Last Rebellion

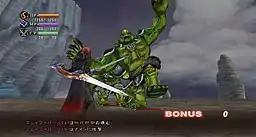
Gameplay screenshot of Nine fighting against a Belzed.

Exploration is free-roaming, but in combat, the mechanics become turn-based. The battle system will allow the player to target specific body parts of an enemy, and the reaction will be realistic; hence, if you shoot out the legs of an opponent, his or her movement will be drastically reduced, while blows to the arms will weaken their attacks. By strategically striking key areas of the body, players can strip the enemy of their ability to fight. Players can switch back and forth between the two characters during battle. Since Nine and Aisha share a single turn, the player must strategically choose which character will execute their attacks first.